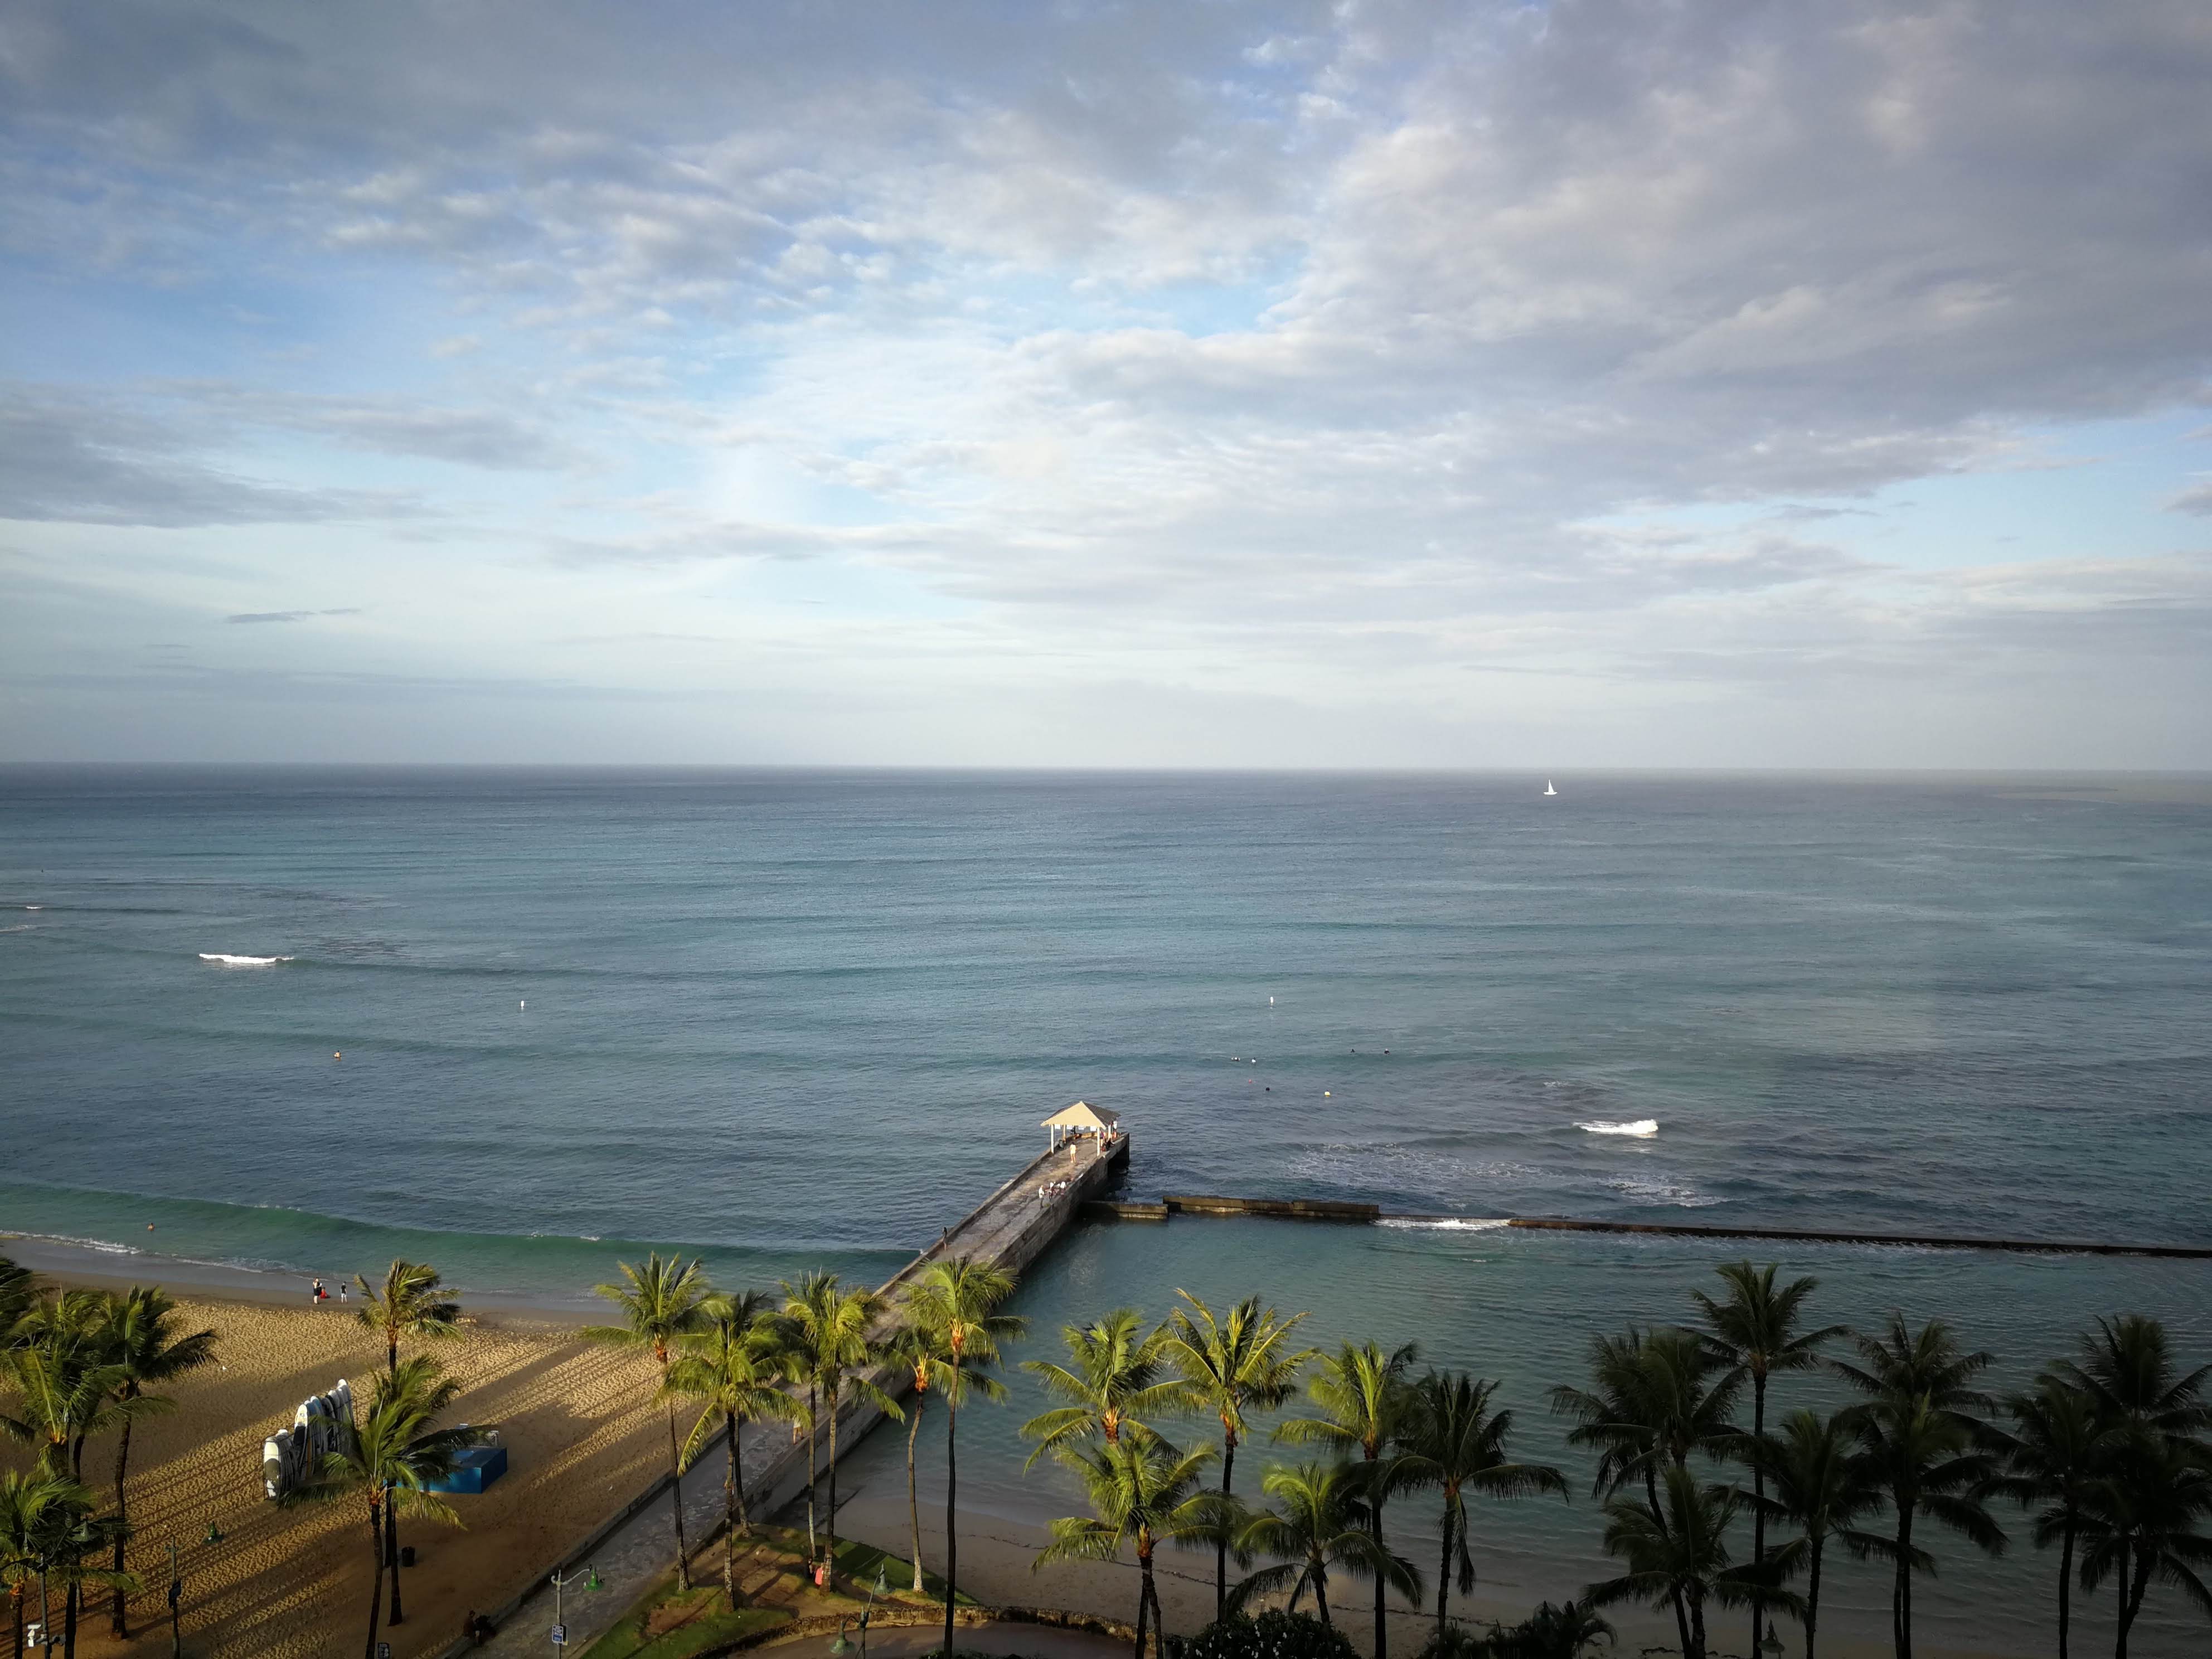
natural, body of water, coastal and oceanic landforms, coast, shore, ocean, horizon, sea, woody plant, arecales, bay, beach, tropics, cumulus, caribbean, palm tree, sound, wind, meteorological phenomenon, shoal, attalea speciosa, wave, wind wave, tide, sand